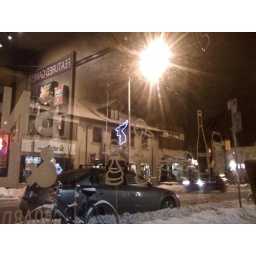
I really enjoy the way the reflection on the inside of the window blends in with the street outside.